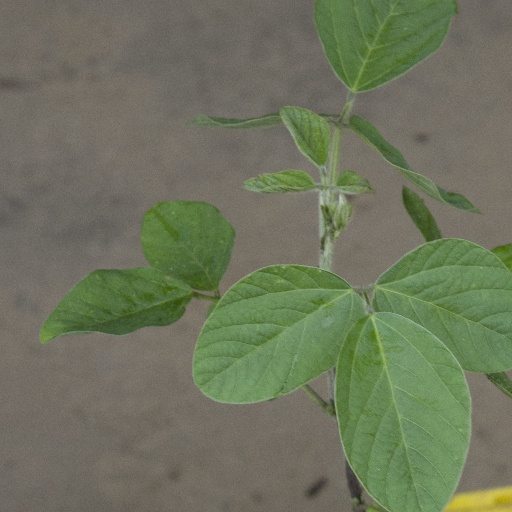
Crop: soybean